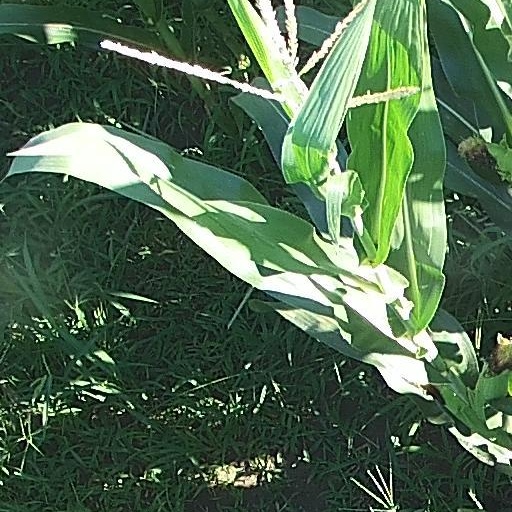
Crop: maize; corn